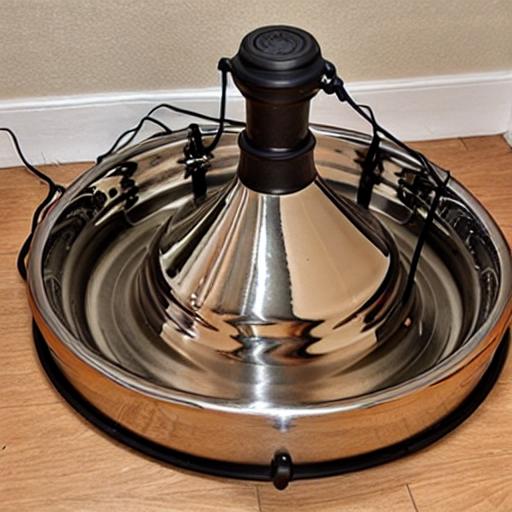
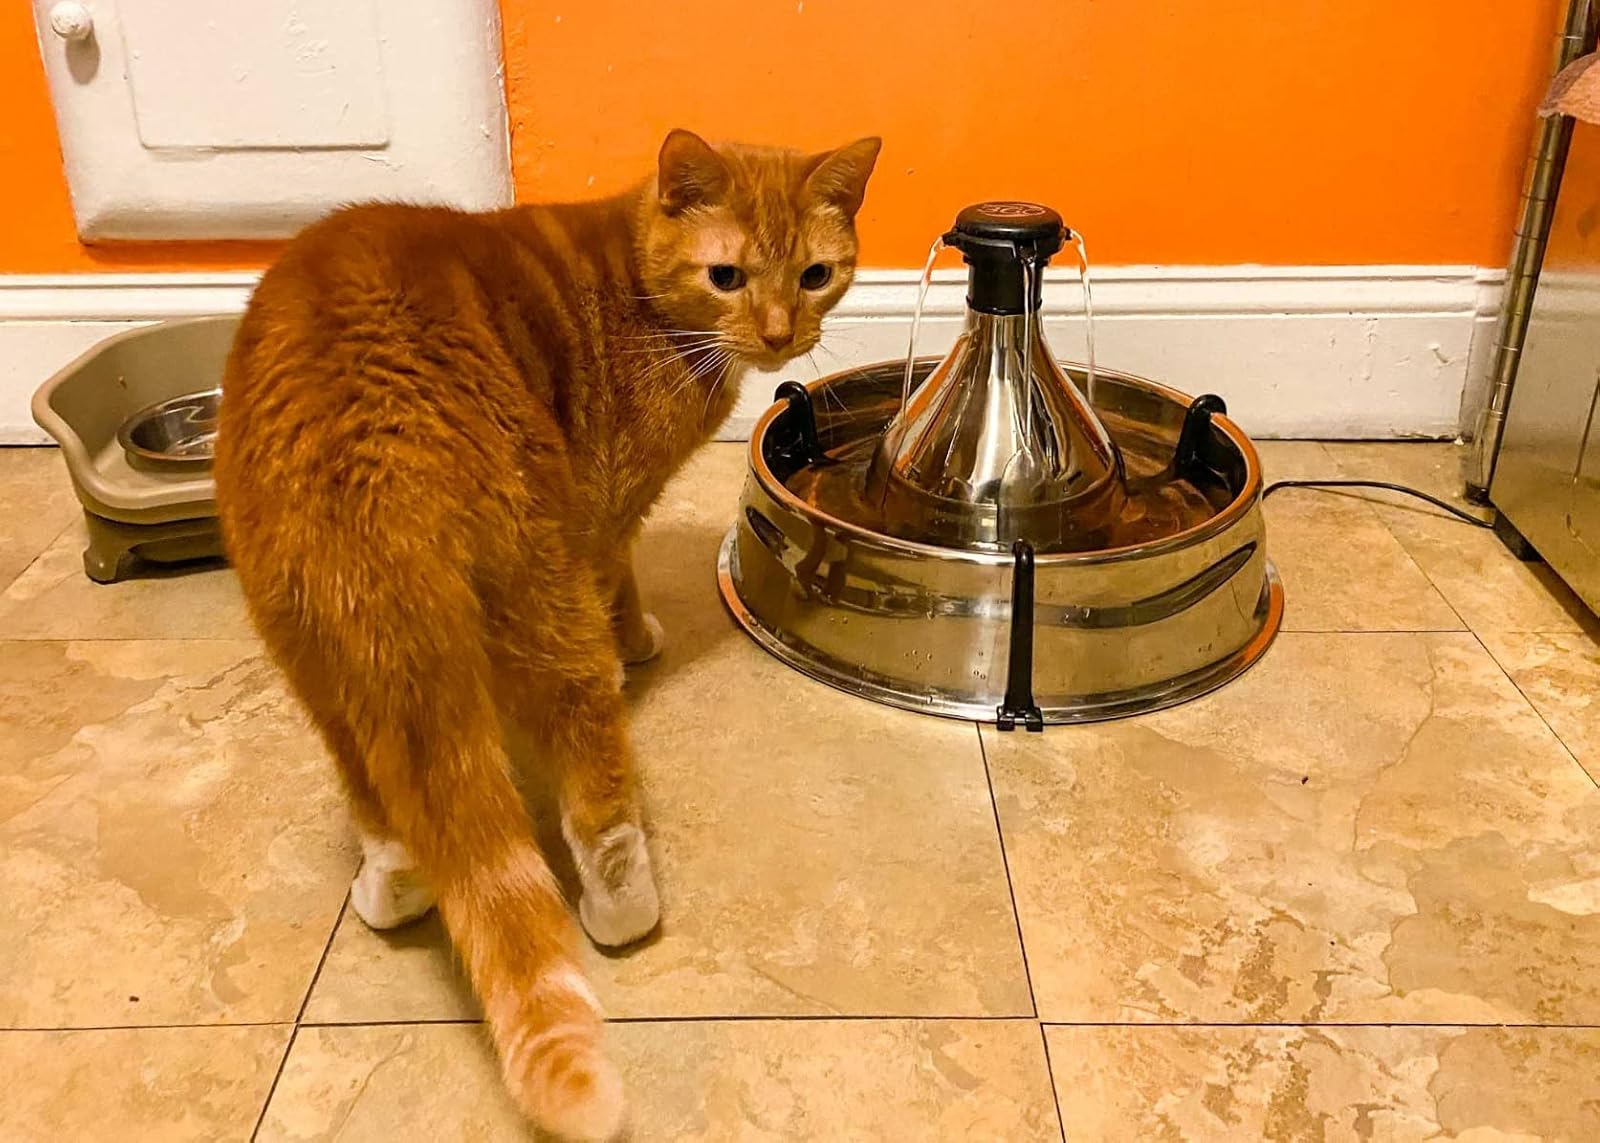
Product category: items_bowl
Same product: no